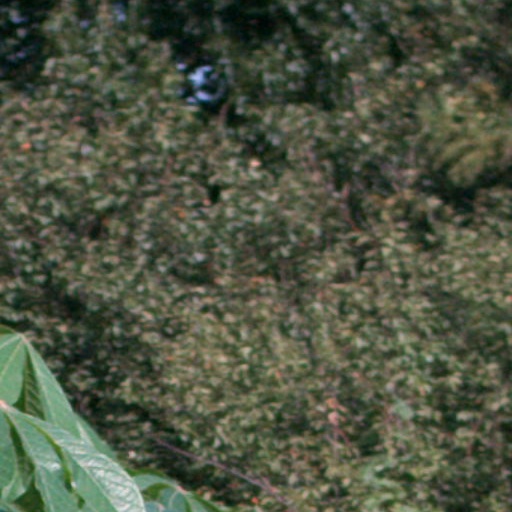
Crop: cassava